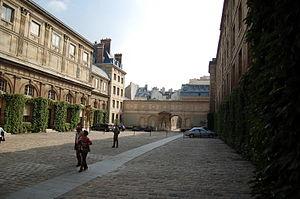
Deuxième cour de l'Institut de France
Louis Hippolyte Le Bas ou Hippolyte Lebas est un architecte français, professeur d'histoire et de théorie de l'art, né à Paris le 31 mars 1782 et mort dans la même ville le 12 juin 1867. Membre de l'Institut de France, il compte aussi parmi les ancêtres de la famille Halévy.